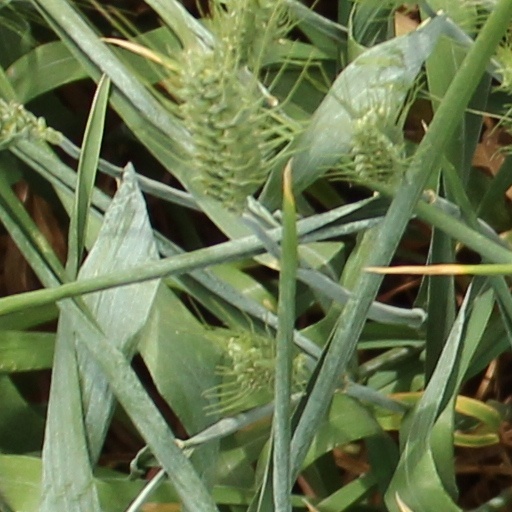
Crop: wheat